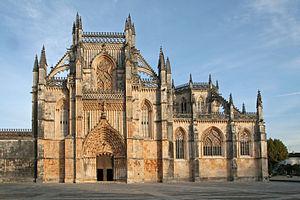
Batalha est une municipalité du Portugal, située dans le district de Leiria et la région Centre.
Cet article recense les monuments nationaux du district de Leiria, au Portugal.
1387 : achèvement de l'Hôtel de Ville de Bruges, alors centre commercial des Pays-Bas.